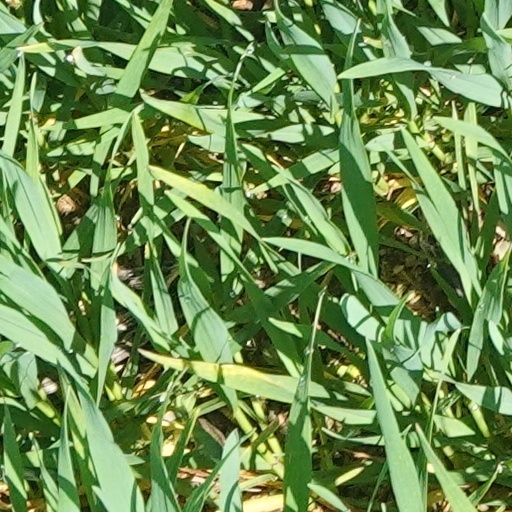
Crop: wheat